Vladimir Sorokin

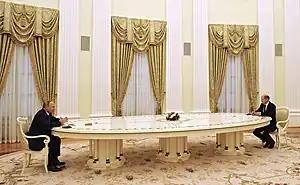
Putin converses with Olaf Scholz at the "totally paranoid table" on 15 February 2022

Three days after the 24 February 2022 Russian invasion of Ukraine, Sorokin published a piece highly critical of Vladimir Putin. In it he compared Putin to Ivan the Terrible and power in Russia to a medieval pyramid. He wrote: "The idea of restoring the Russian Empire has entirely taken possession of Putin," and he faulted the destruction of the TV channel NTV for providing an opening. "Putin didn’t manage to outgrow the KGB officer inside of him, the officer who’d been taught that the USSR was the greatest hope for the progress of mankind and that the West was an enemy capable only of corruption."